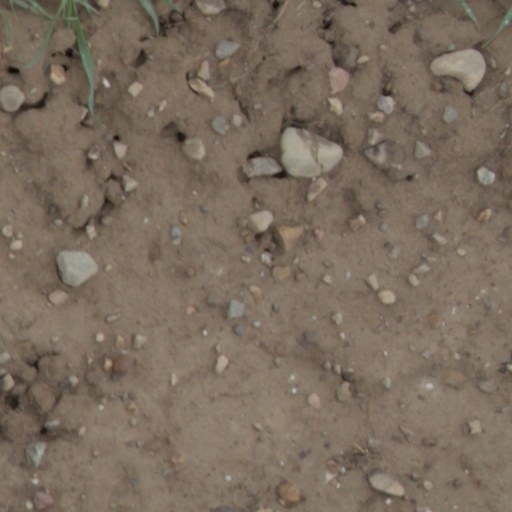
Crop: wheat